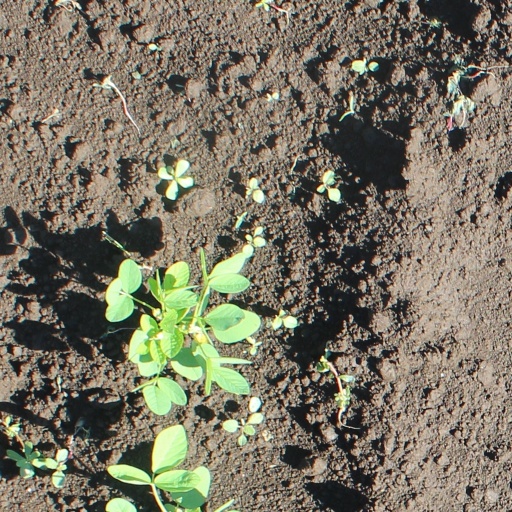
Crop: soybean